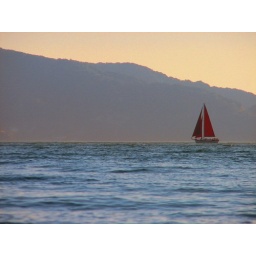
sailing near the golden gate bridge - san francisco bay, california